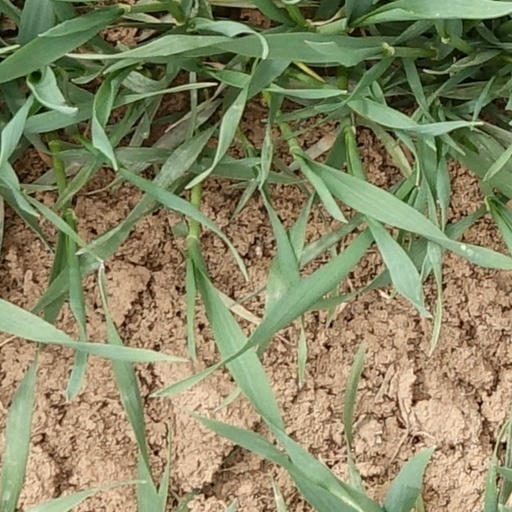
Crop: wheat